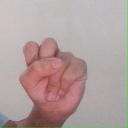
अक्षर: स